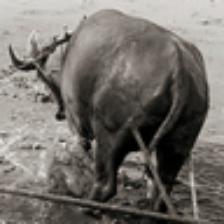
Label: NonHuman